Sir Anthony Ashley, 1st Baronet

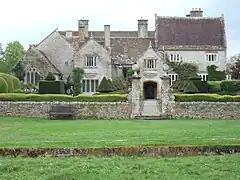
Lytes Cary, Somerset in 2009

The first known Ashleys originally came from Wiltshire, England, where they were lords of the manor of Ashley, at a very early period. Benedict of Ashley was born around the year 1260 in Ashley Place of Wiltshire in England. He lived during the reigns of King Henry II and King Edward I. In ancient and medieval times, the concept of surnames as we know them today was not very well developed. An individual either took the name of the village in which he lived (this would generally be the case for those starting with a "de"), or a derivative of his father's name, in the form of "fils de" (son of). The Ashley surname is taken from the name of the ancient ancestral homeland of Ashley in Wiltshire.